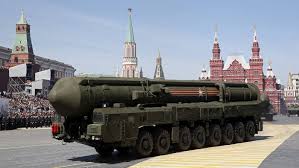
Label: Air Defense